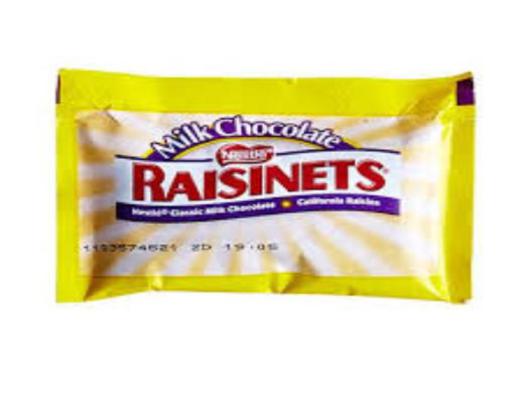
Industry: Food